Ear clearing

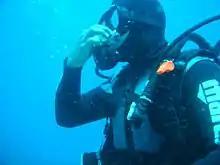
Diver clearing ears

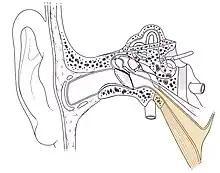
Section of the human ear, the Eustachian tube is shown in colour

Ear clearing, clearing the ears or equalization is any of various maneuvers to equalize the pressure in the middle ear with the outside pressure, by letting air enter along the Eustachian tubes, as this does not always happen automatically when the pressure in the middle ear is lower than the outside pressure. This need can arise in scuba diving, freediving/spearfishing, skydiving, fast descent in an aircraft, fast descent in a mine cage, and being put into pressure in a caisson or similar internally pressurised enclosure, or sometimes even simply travelling at fast speeds in an automobile.